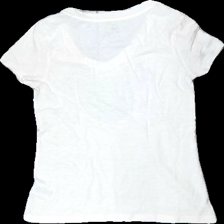
View: back
Type: T-shirt
Category: Ladies
Brand: Not in the list
Brand text on label: Disney Parks
Colors: Black
Material: 53% polyester, 47% cotton
Pattern: Logo print
Cut: V-collar
Size: S
Price range: <50
Recommended usage: Export